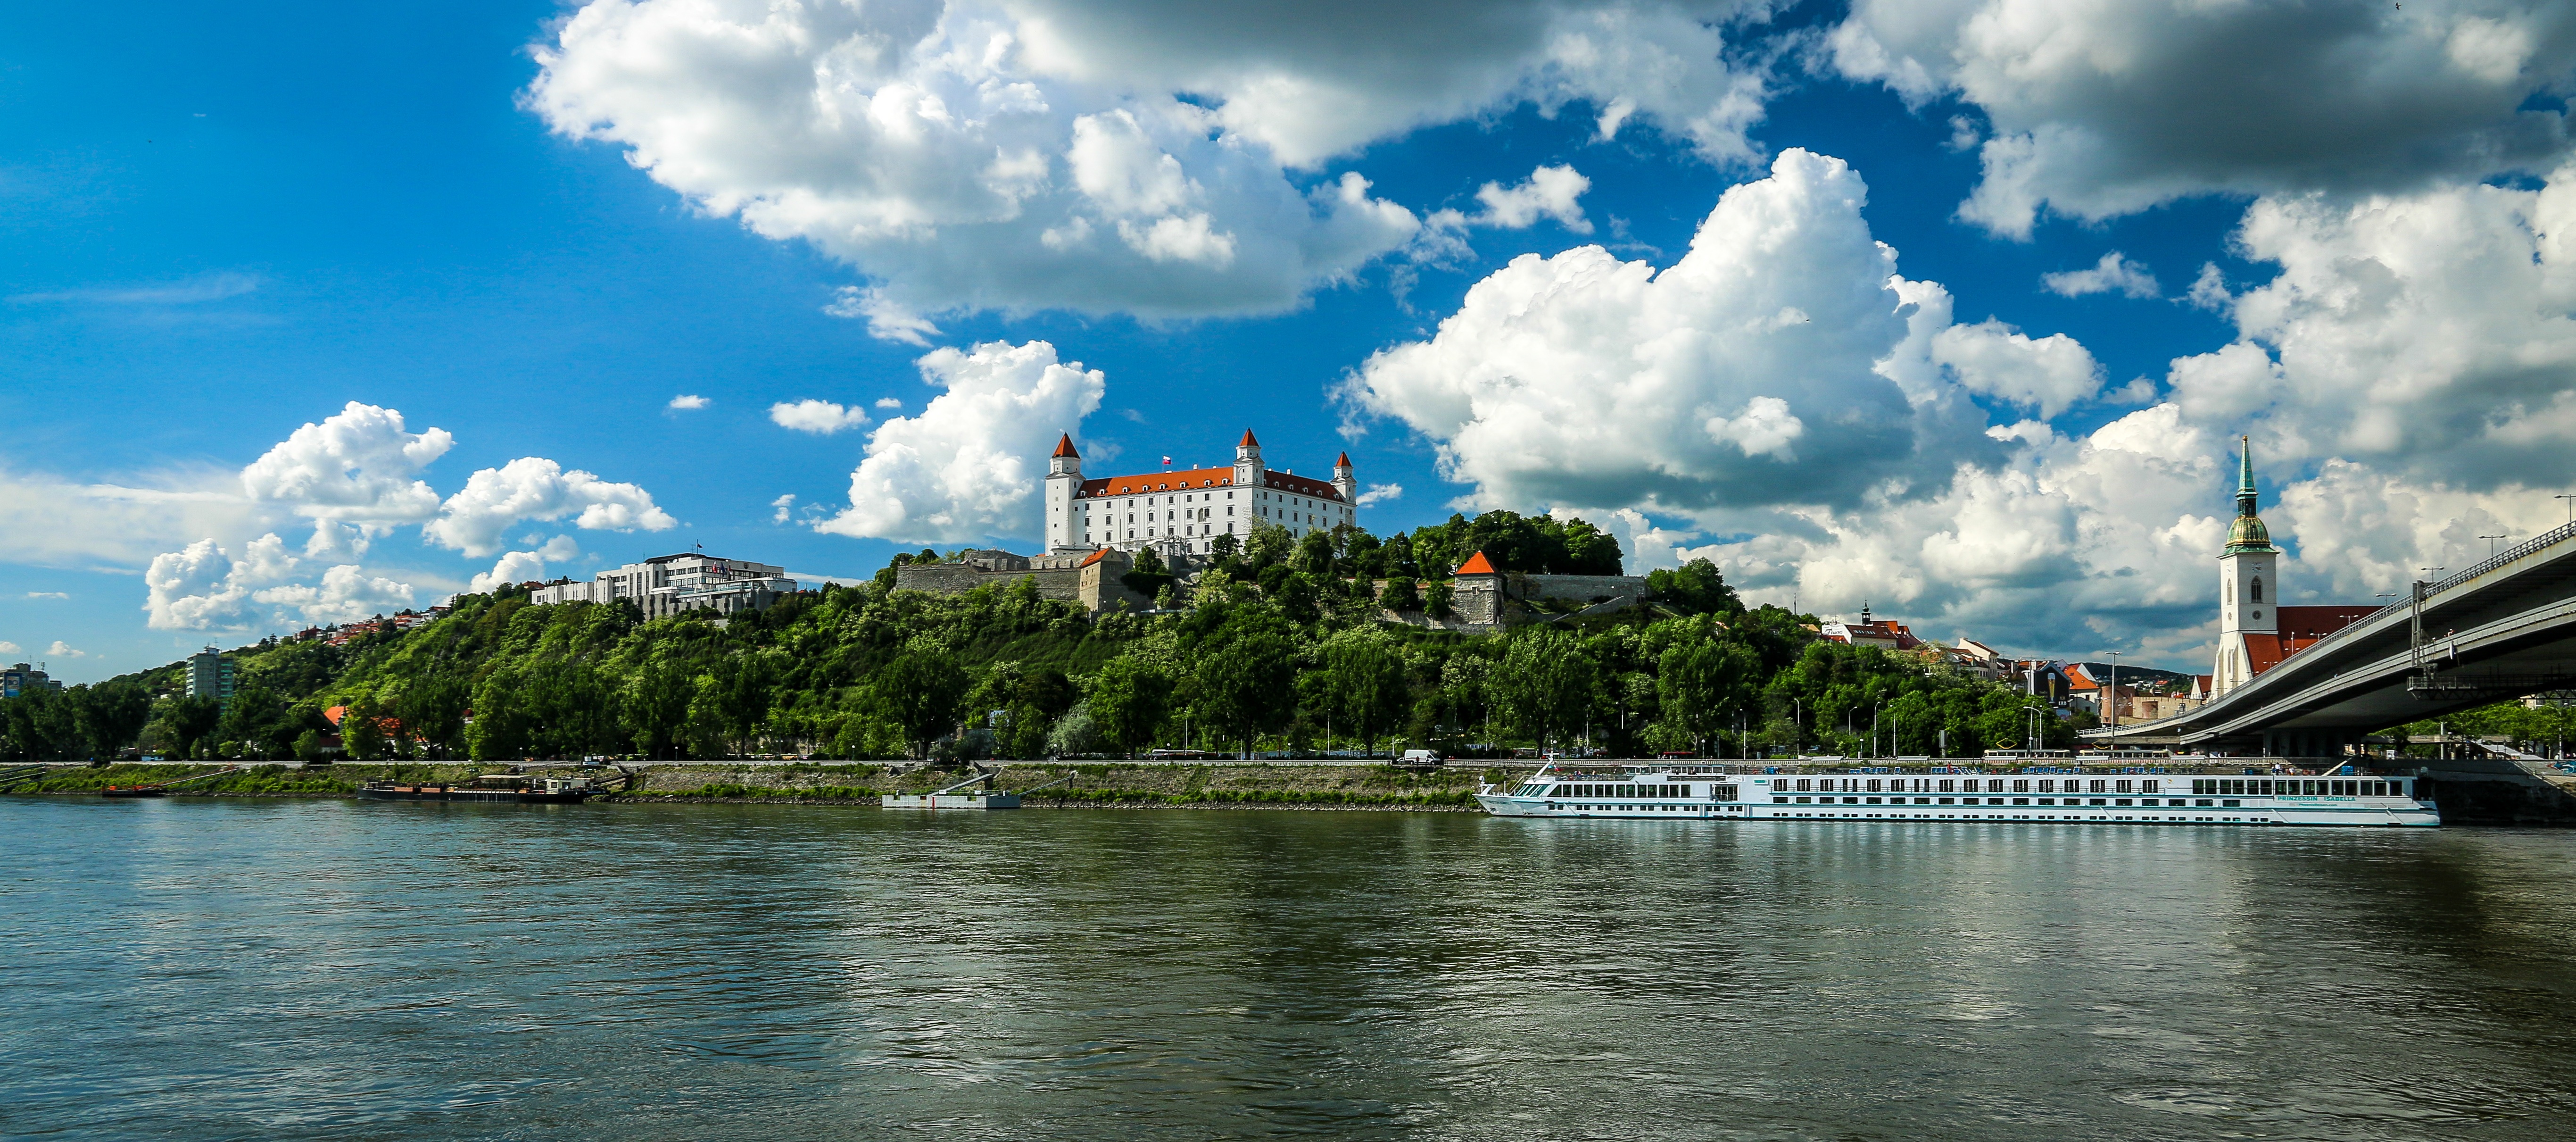
sea, coast, horizon, cloud, sky, bridge, skyline, river, cityscape, panorama, reflection, bay, castle, landmark, harbor, bratislava, slovakia, the clouds